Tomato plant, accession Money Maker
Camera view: horizontal (90 deg, fisheye); turntable rotation: 300 degrees
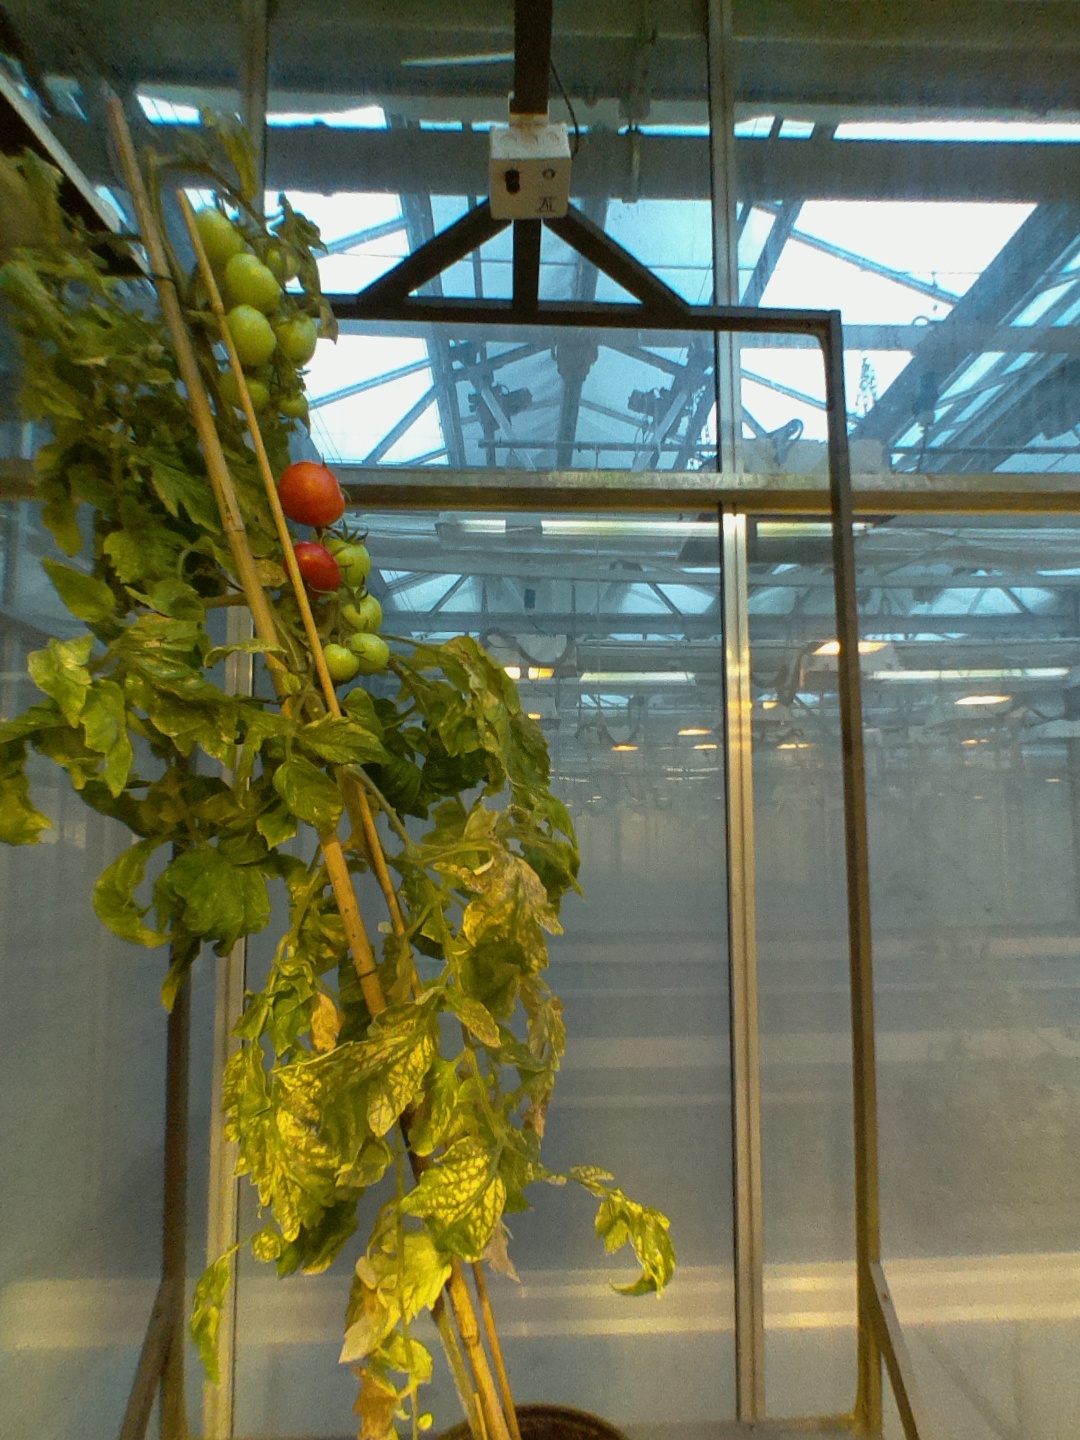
BBCH growth stage 82: 20%-30% of fruits show typical fully ripe color